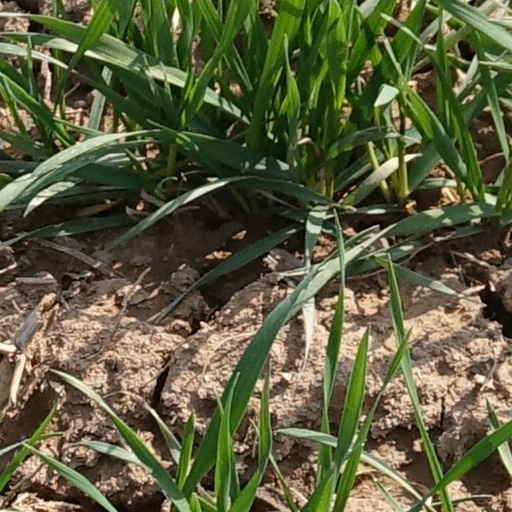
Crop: wheat